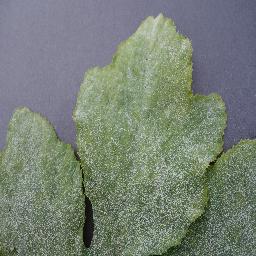
Label: Squash___Powdery_mildew